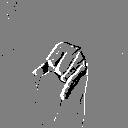
ASL letter: j